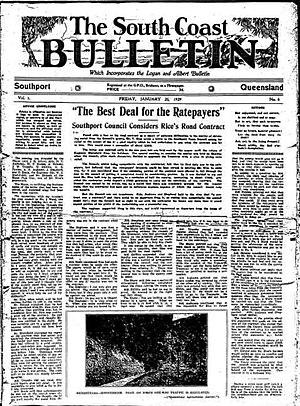
Le Gold Coast Bulletin est un quotidien régional australien publié pour la région de Gold Coast. Il est sous la propriété de News Corp Australia.